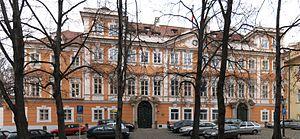
Le Palais Buquoy, Prague
Le palais Buquoy est un palais baroque tardif, situé à Prague dans le quartier de Malá Strana, sur la place Velkopřevorské, en face du mur de John Lennon.
L'ambassade de France en Tchéquie est la représentation diplomatique de la République française auprès de la République tchèque. Elle est située à Prague, la capitale du pays, et son ambassadeur est, depuis 2017, Roland Galharague.
Malá Strana est un quartier du centre de Prague, l'un des plus chargés en histoire avec Hradčany et Staré Město qui l'encadrent respectivement à l'ouest et à l'est.